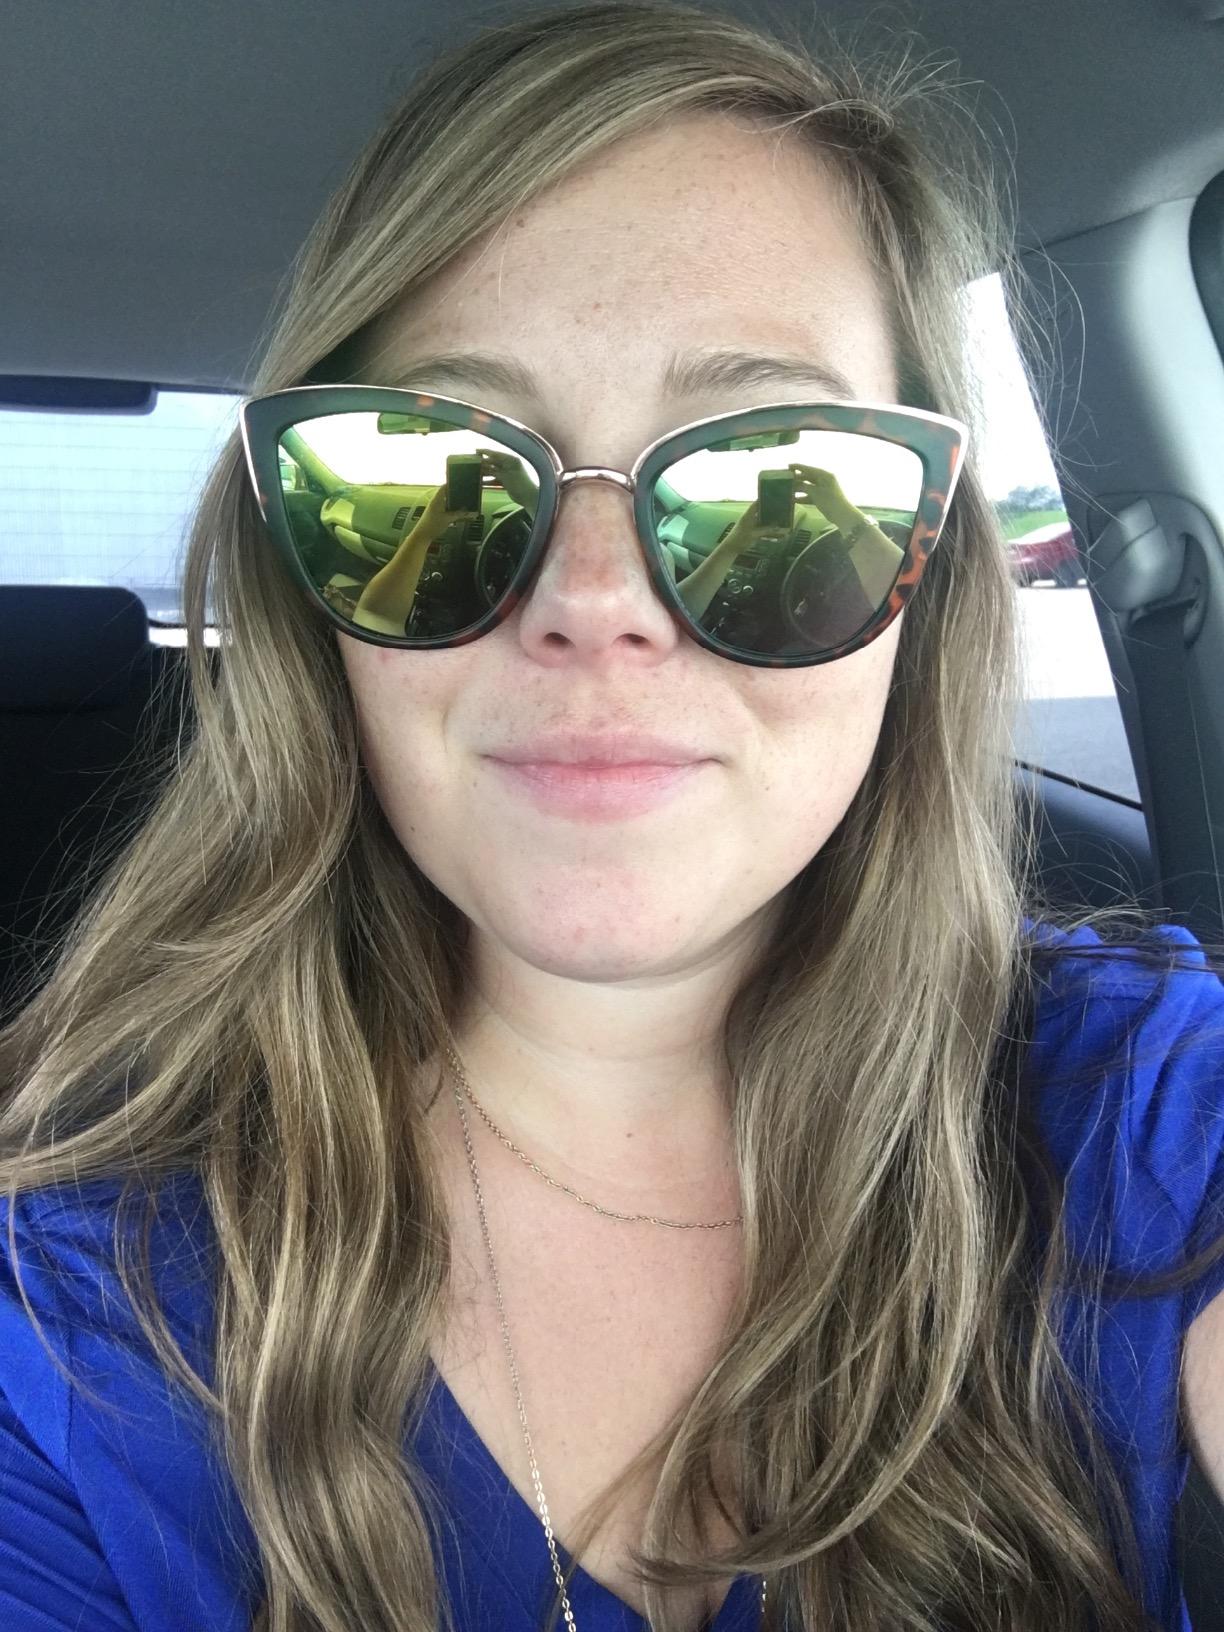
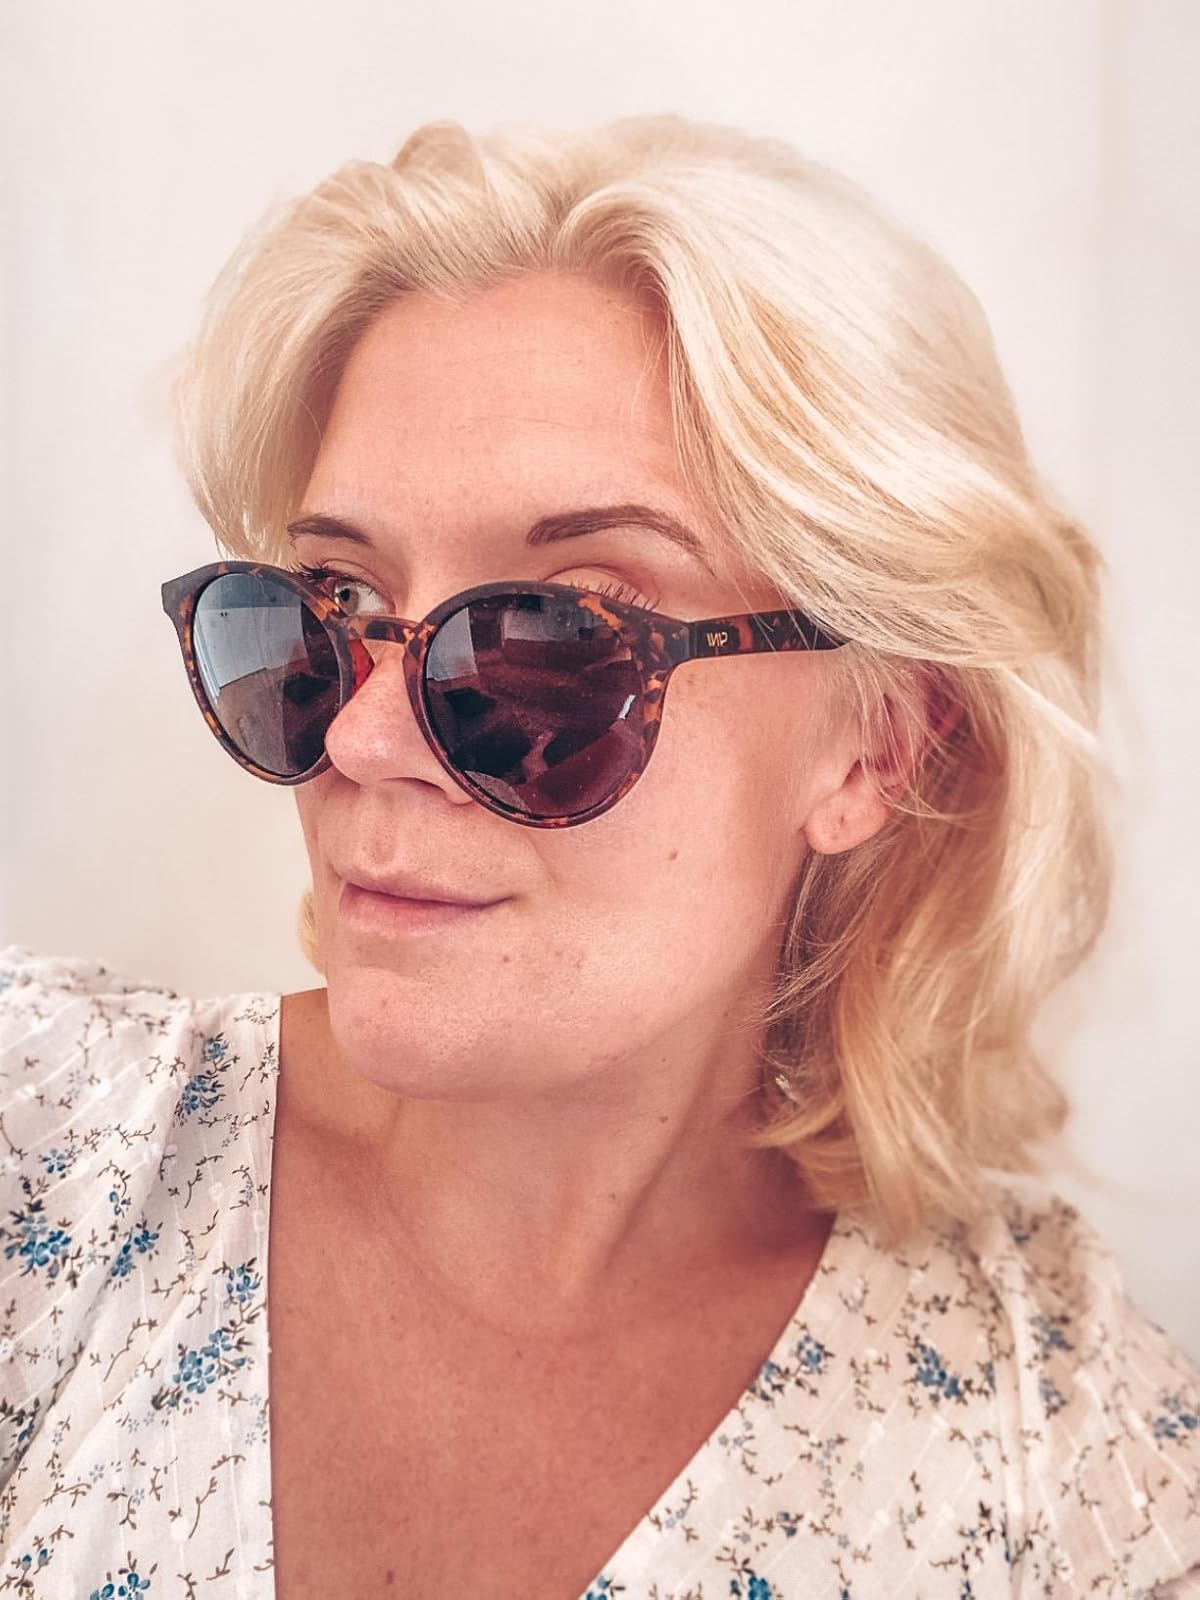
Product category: accessories_sunglasses
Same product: no